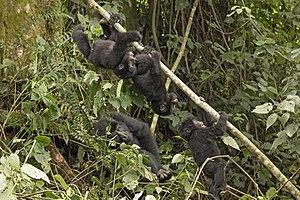
Gorilla beringei beringei est une des deux sous-espèces du Gorille de l'Est. Présent dans la région des Grands Lacs Africains, il est en danger d'extinction.